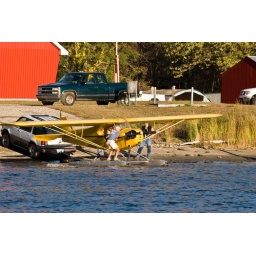
Putting a plane in the water